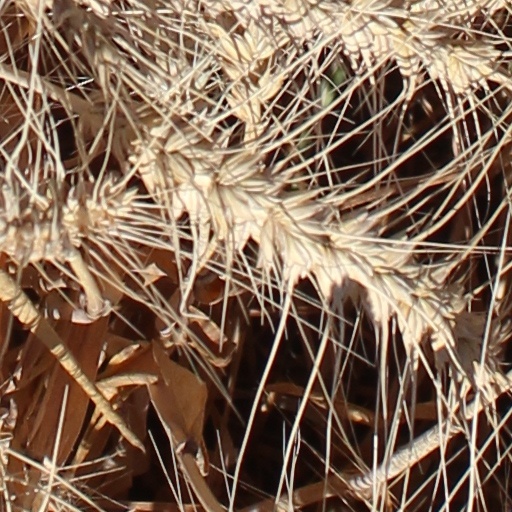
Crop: wheat